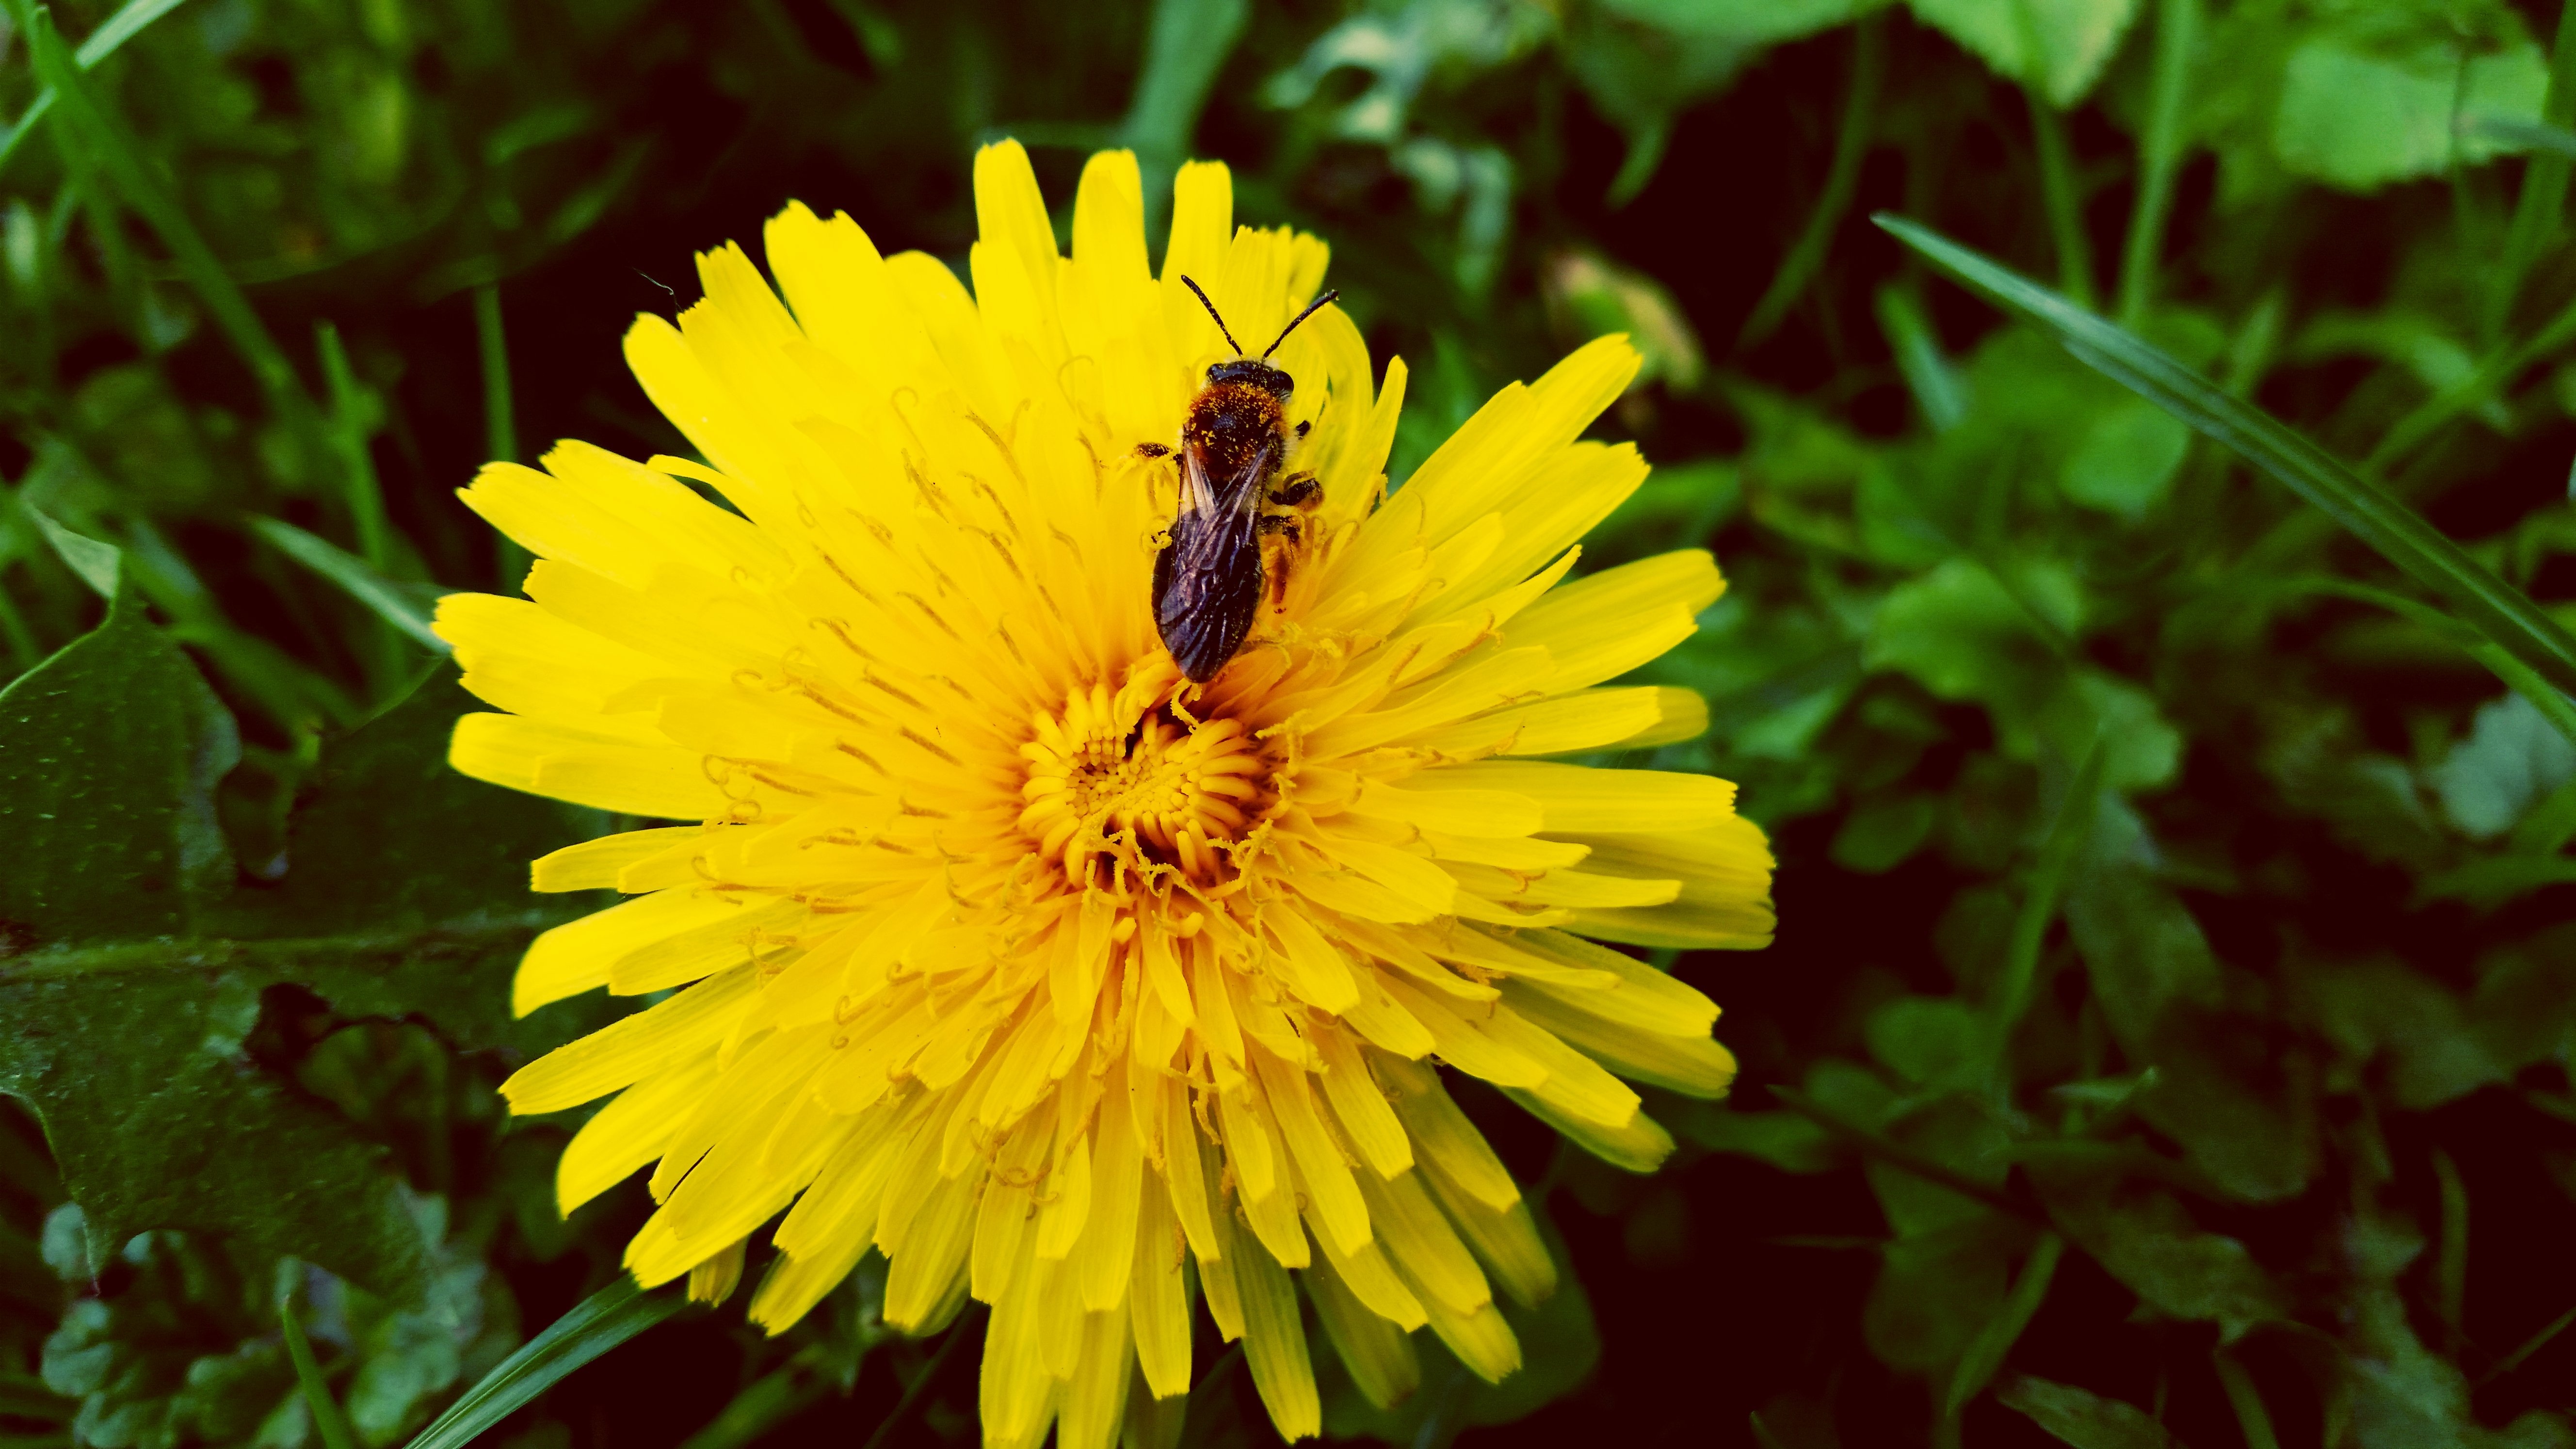
nature, plant, dandelion, flower, petal, daisy, insect, botany, yellow, flora, wildflower, close up, petals, nectar, macro photography, flowers of the field, flowering plant, daisy family, a yellow flower, collects nectar, annual plant, plant stem, land plant